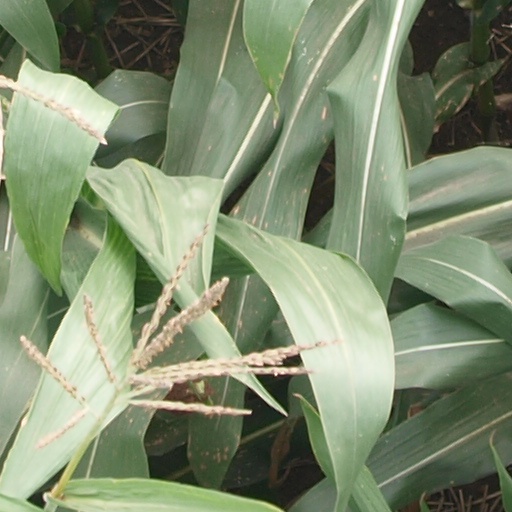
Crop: maize; corn